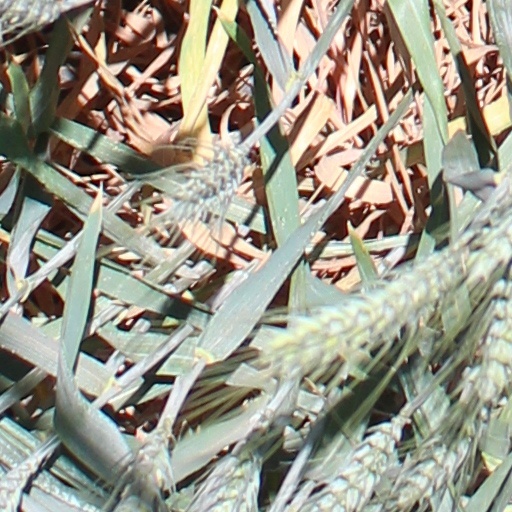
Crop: wheat